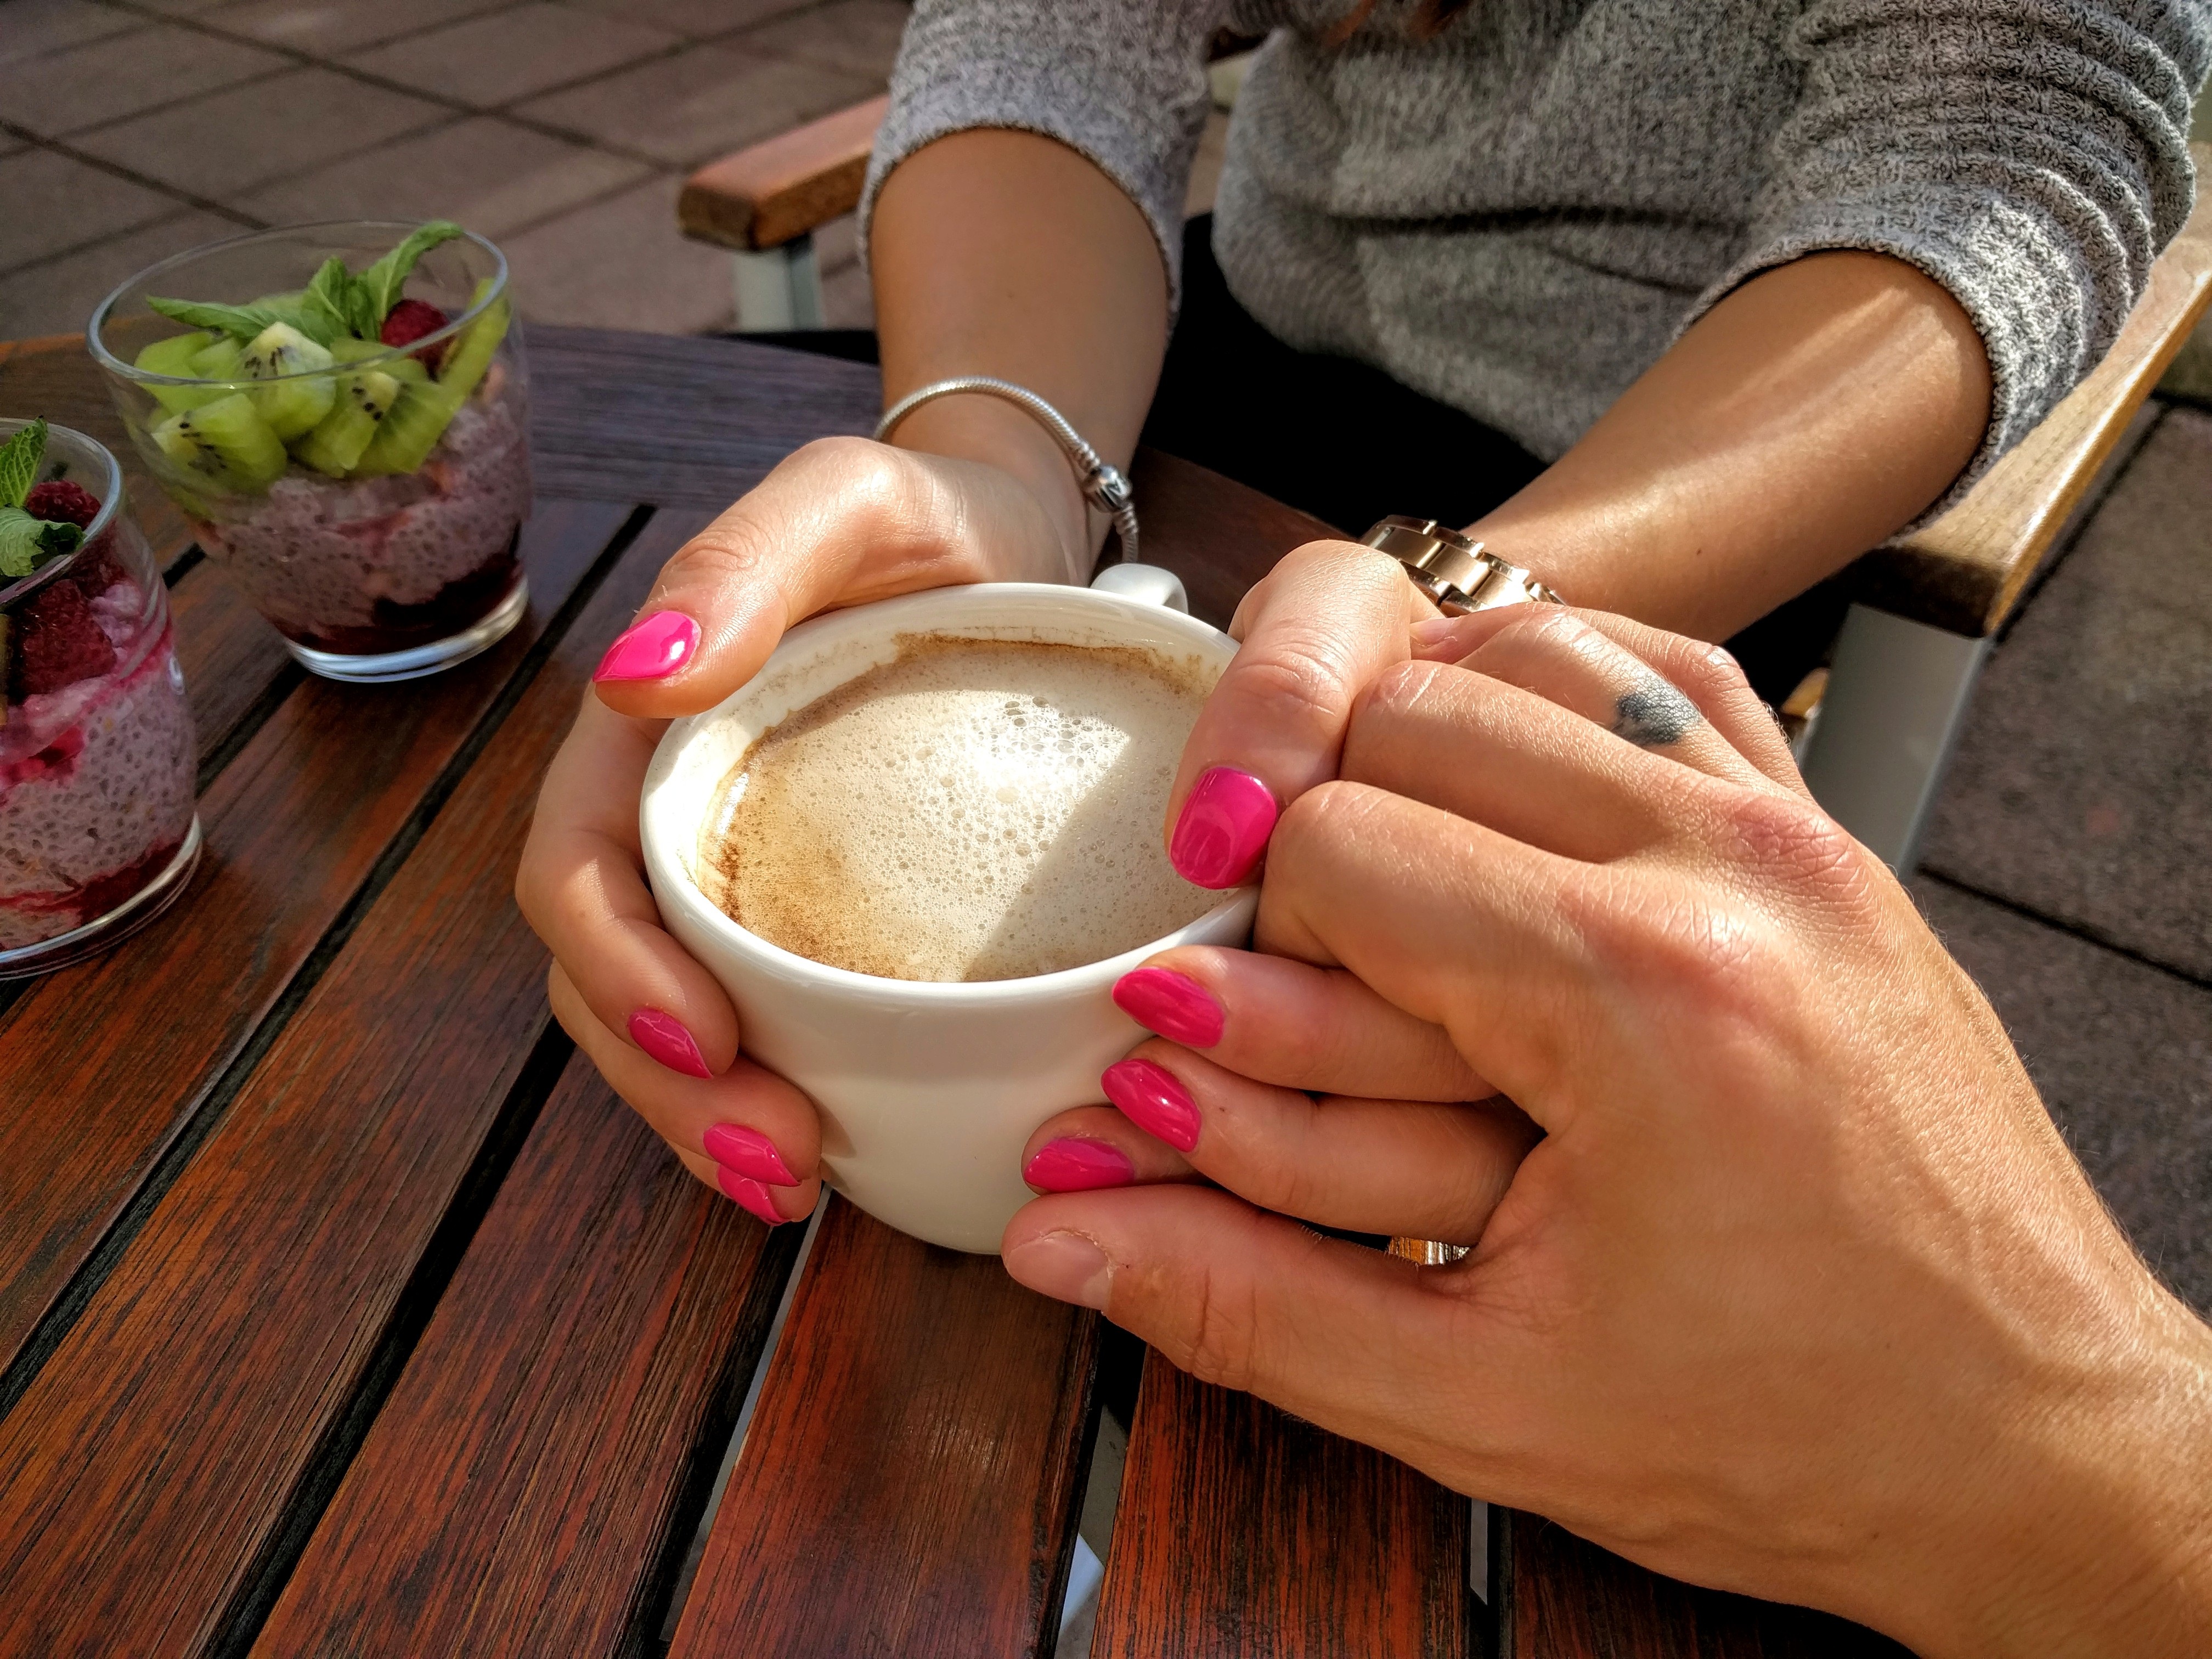
hand, table, coffee, people, wood, woman, glass, cup, cappuccino, love, bowl, dish, food, produce, couple, romance, drink, lifestyle, breakfast, baking, milk, holding hands, nail polish, relaxation, hands, fruits, nails, sweetness, desserts, flavor, sense